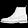
Label: Ankle boot